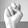
ASL letter: N